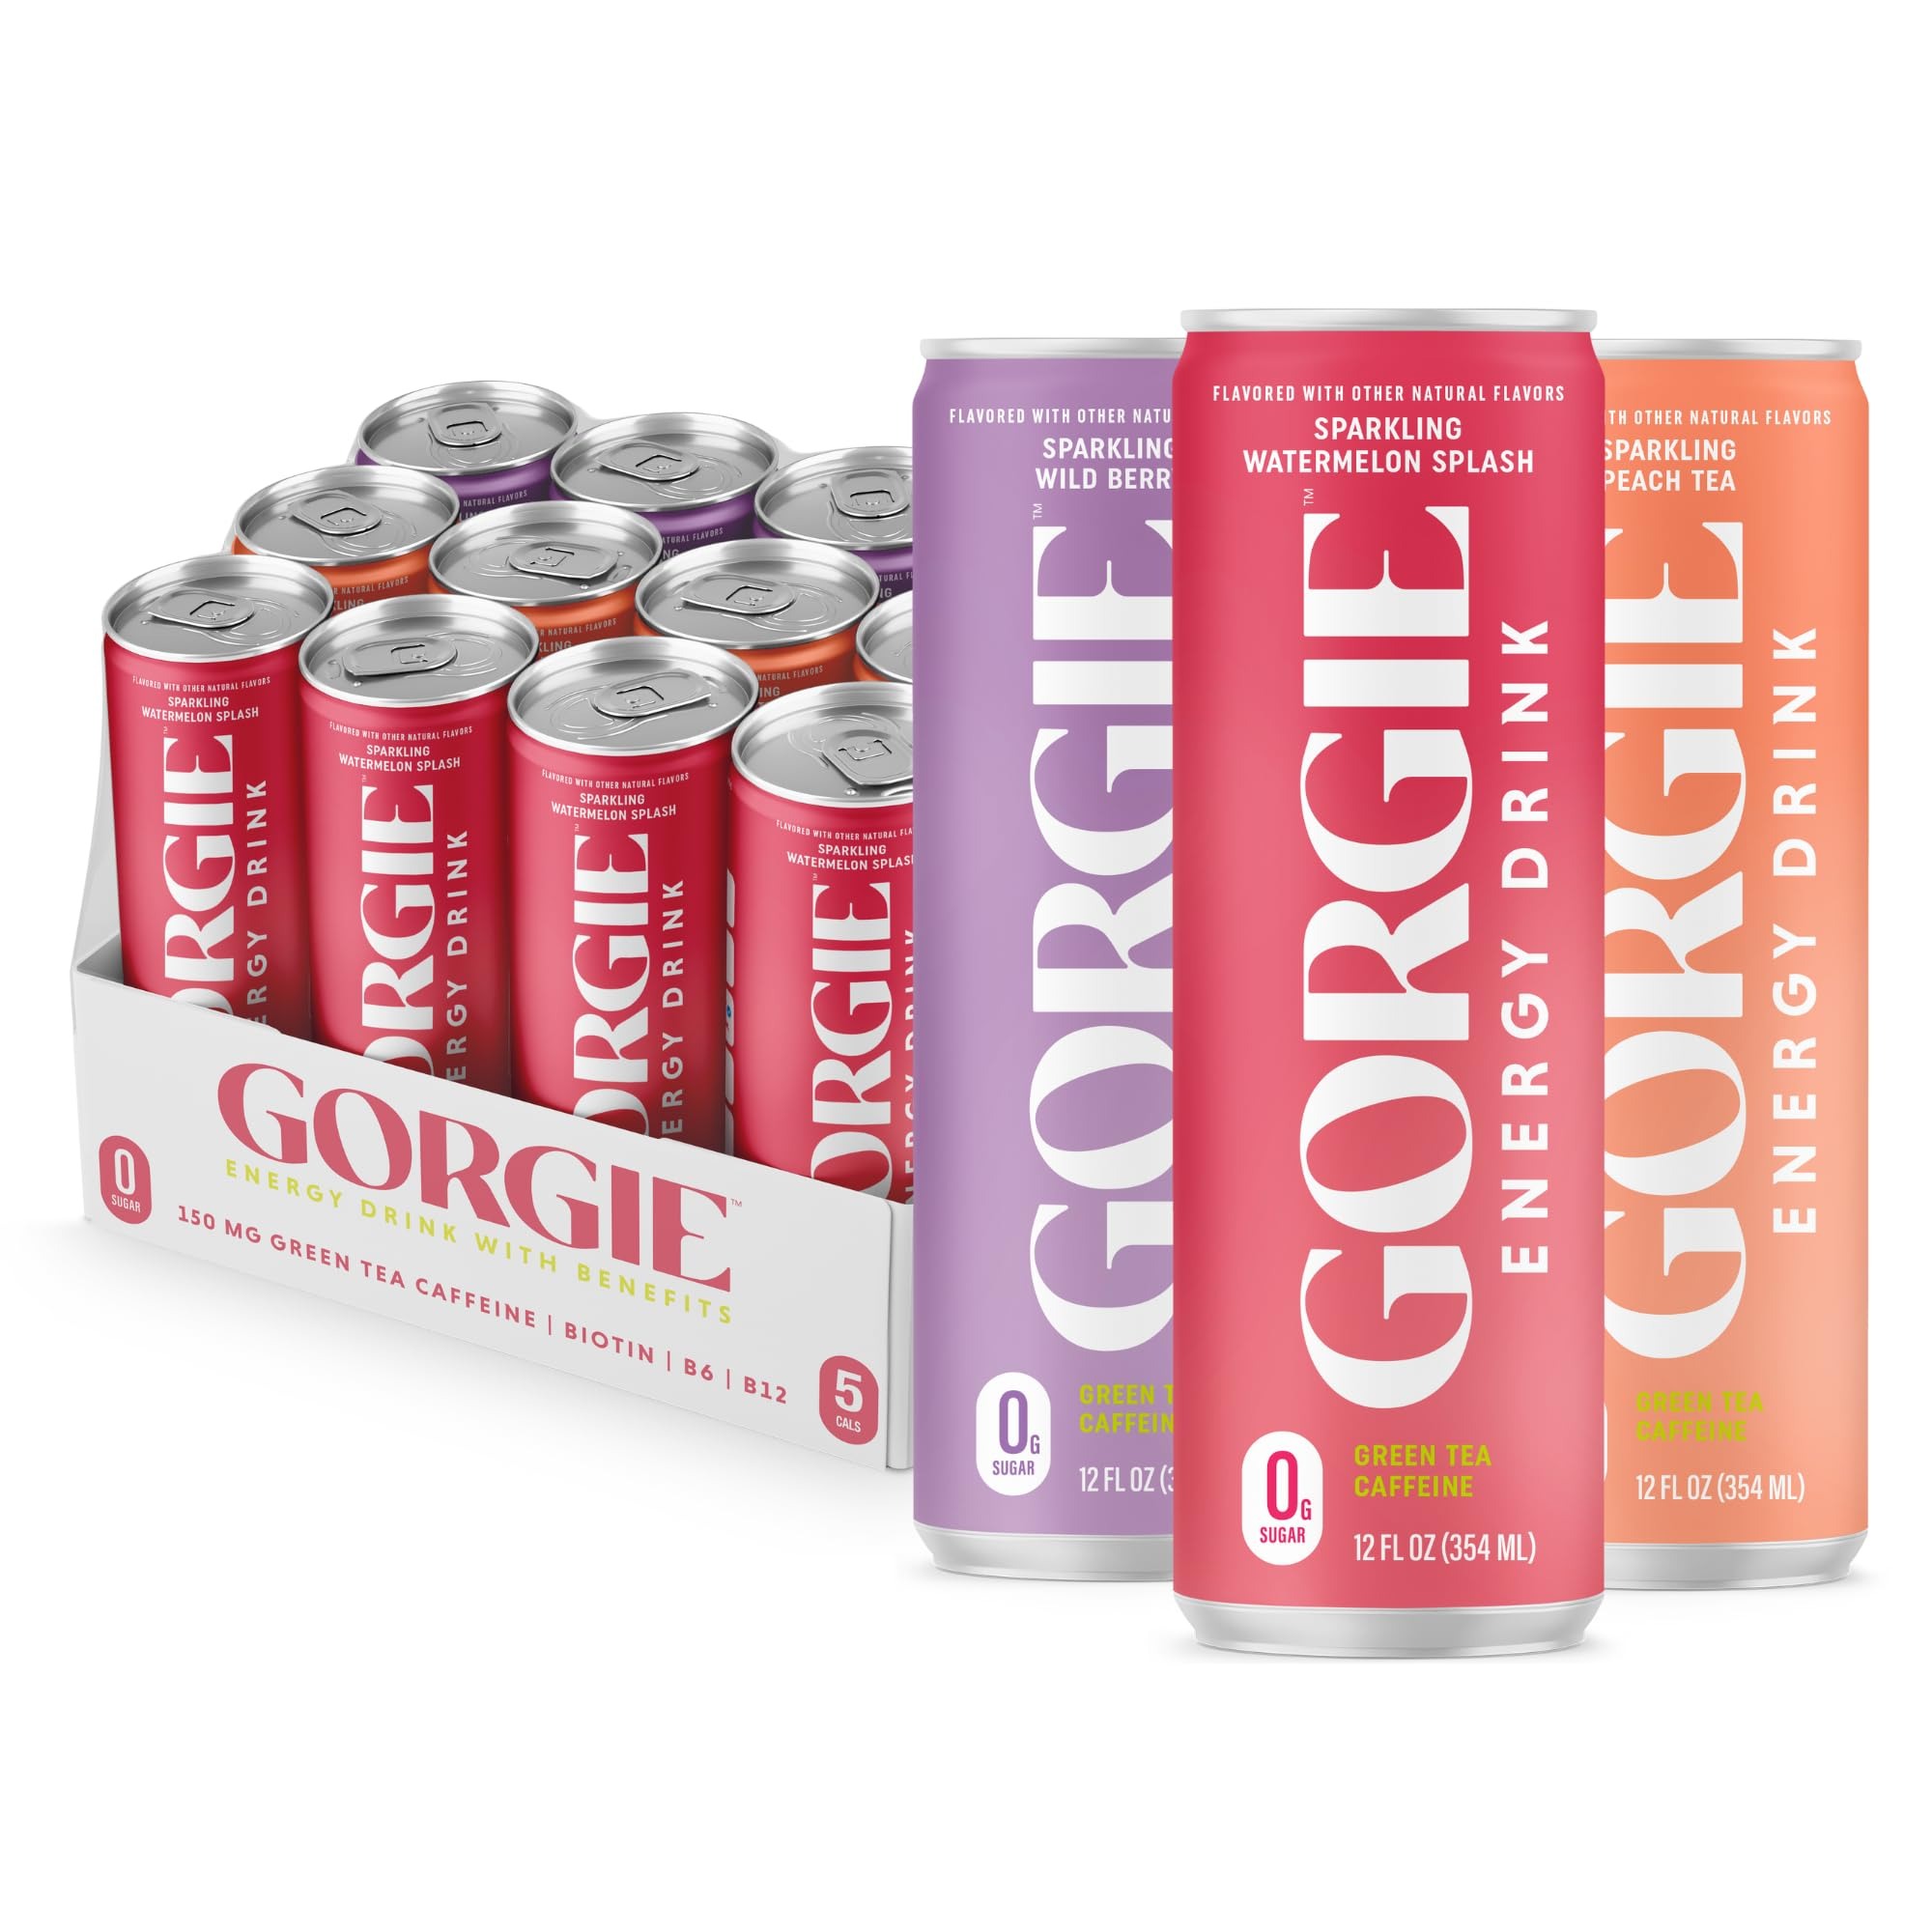
Item Name: GORGIE Original Variety, Sugar-Free Natural Energy Drink Sparkling, Healthy Energy Drinks - Green Tea, Biotin, B Vitamins -150mg Caffeine, Vegan, & Low Calorie (Pack of 12)
Bullet Point 1: GOOD FOR YOU & GOOD TASTING: By combining bold flavors with real benefits, we've created an energy drink that's equally good tasting AND good for you. All GORGIE flavors are formulated with better for you ingredients, natural flavors, and without the nasties of other brands. Sip sip enjoy!
Bullet Point 2: SUGAR FREE: Get the morning boost you need with only 5 calories and absolutely zero sugar. Skip the coffee line and try GORGIE sugar free energy drinks for the perfect low-cal pick me up.
Bullet Point 3: WHERE ENERGY MEETS WELLNESS: Take on your morning without the crash of sugary energy drinks. GORGIE contains simple, clean ingredients and 150mg of green tea caffeine — a healthy alternative to coffee and mass market energy drinks. Did we mention 30mcg of biotin for hair, skin & nails with 100% of your daily value of Vitamins B6 & B12?!
Bullet Point 4: A TWIST ON A CLASSIC: If you love a good lemon lime soda, this is for you! Our sugar free energy drink tastes like a fresh squeeze of citrus, refreshingly light but with enough sparkle to give you a little kick.
Bullet Point 5: MIX IT UP: Our bevs have a playful side too! GORGIE's light and natural flavors make them a great mixer for cocktails and mocktails, providing an energizing twist to your favorite drinks.
Value: 144.0
Unit: Fl Oz

Price: 44.7